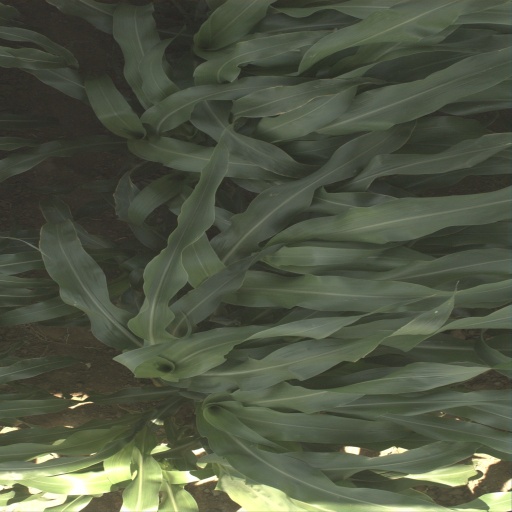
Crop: sorghum